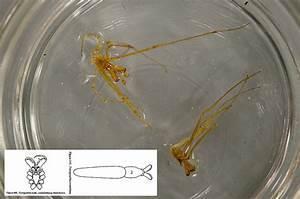
spider